Sheila Canning

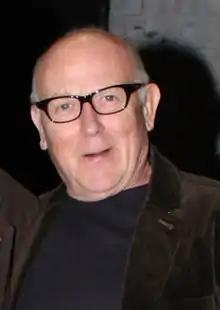
Chris Haywood played Walter Mitchell, a love interest for Sheila.

In March 2013, Mann teased the arrival of a potential love interest for Sheila, saying "her attention is somewhat diverted by a visitor to Erinsborough." In June 2013, Walter Mitchell (Chris Haywood) was introduced to the show and Digital Spy's Daniel Kilkelly reported that one of the local Ramsay Street residents would become "smitten" with him. Shortly after meeting Sheila, Walter "flirts outrageously" with her, which she reciprocates. Walter later embarks on a plan to steal Sheila's personal identification number (PIN), so he can access her bank account. Sheila is unaware of his intentions as she is charmed by Walter's "romantic overtures" towards her. Walter later packs his bags and departs Erinsborough, leaving his niece Sonya Rebecchi (Eve Morey) and Sheila devastated. Mann said she enjoyed having Walter in Sheila's life and called him "a bit of a rotter", commenting that no one can be happy for too long in Erinsborough. Mann also said that a woman does not need a man to be happy and she believed Sheila was happy on her own.